Beja people

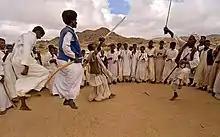
Beja men dancing

The Beja people are a Cushitic ethnic group native to the Eastern Desert, inhabiting a coastal area from southeastern Egypt through eastern Sudan and into northwestern Eritrea. They are descended from peoples who have inhabited the area since 4000 BC or earlier, although they were Arabized by Arabs who settled in the region. They are nomadic and live primarily in the Eastern Desert. The Beja number around 1,900,000 to 2,759,000.